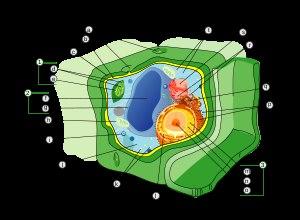
Un peroxysome est un organite cellulaire entouré par une membrane simple et ne contenant pas de matériel génétique ni de ribosomes. Contrairement à la mitochondrie ou au chloroplaste, toutes les protéines qui le constituent sont codées par des gènes nucléaires et proviennent du cytosol. Le peroxysome a été découvert en 1965 par Christian de Duve grâce à l'utilisation du microscope électronique et au perfectionnement des méthodes de fractionnement cellulaire.